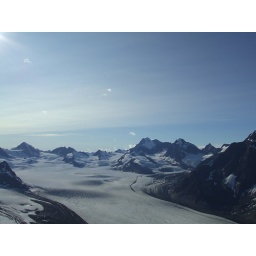
view over ice field in copper river delta area